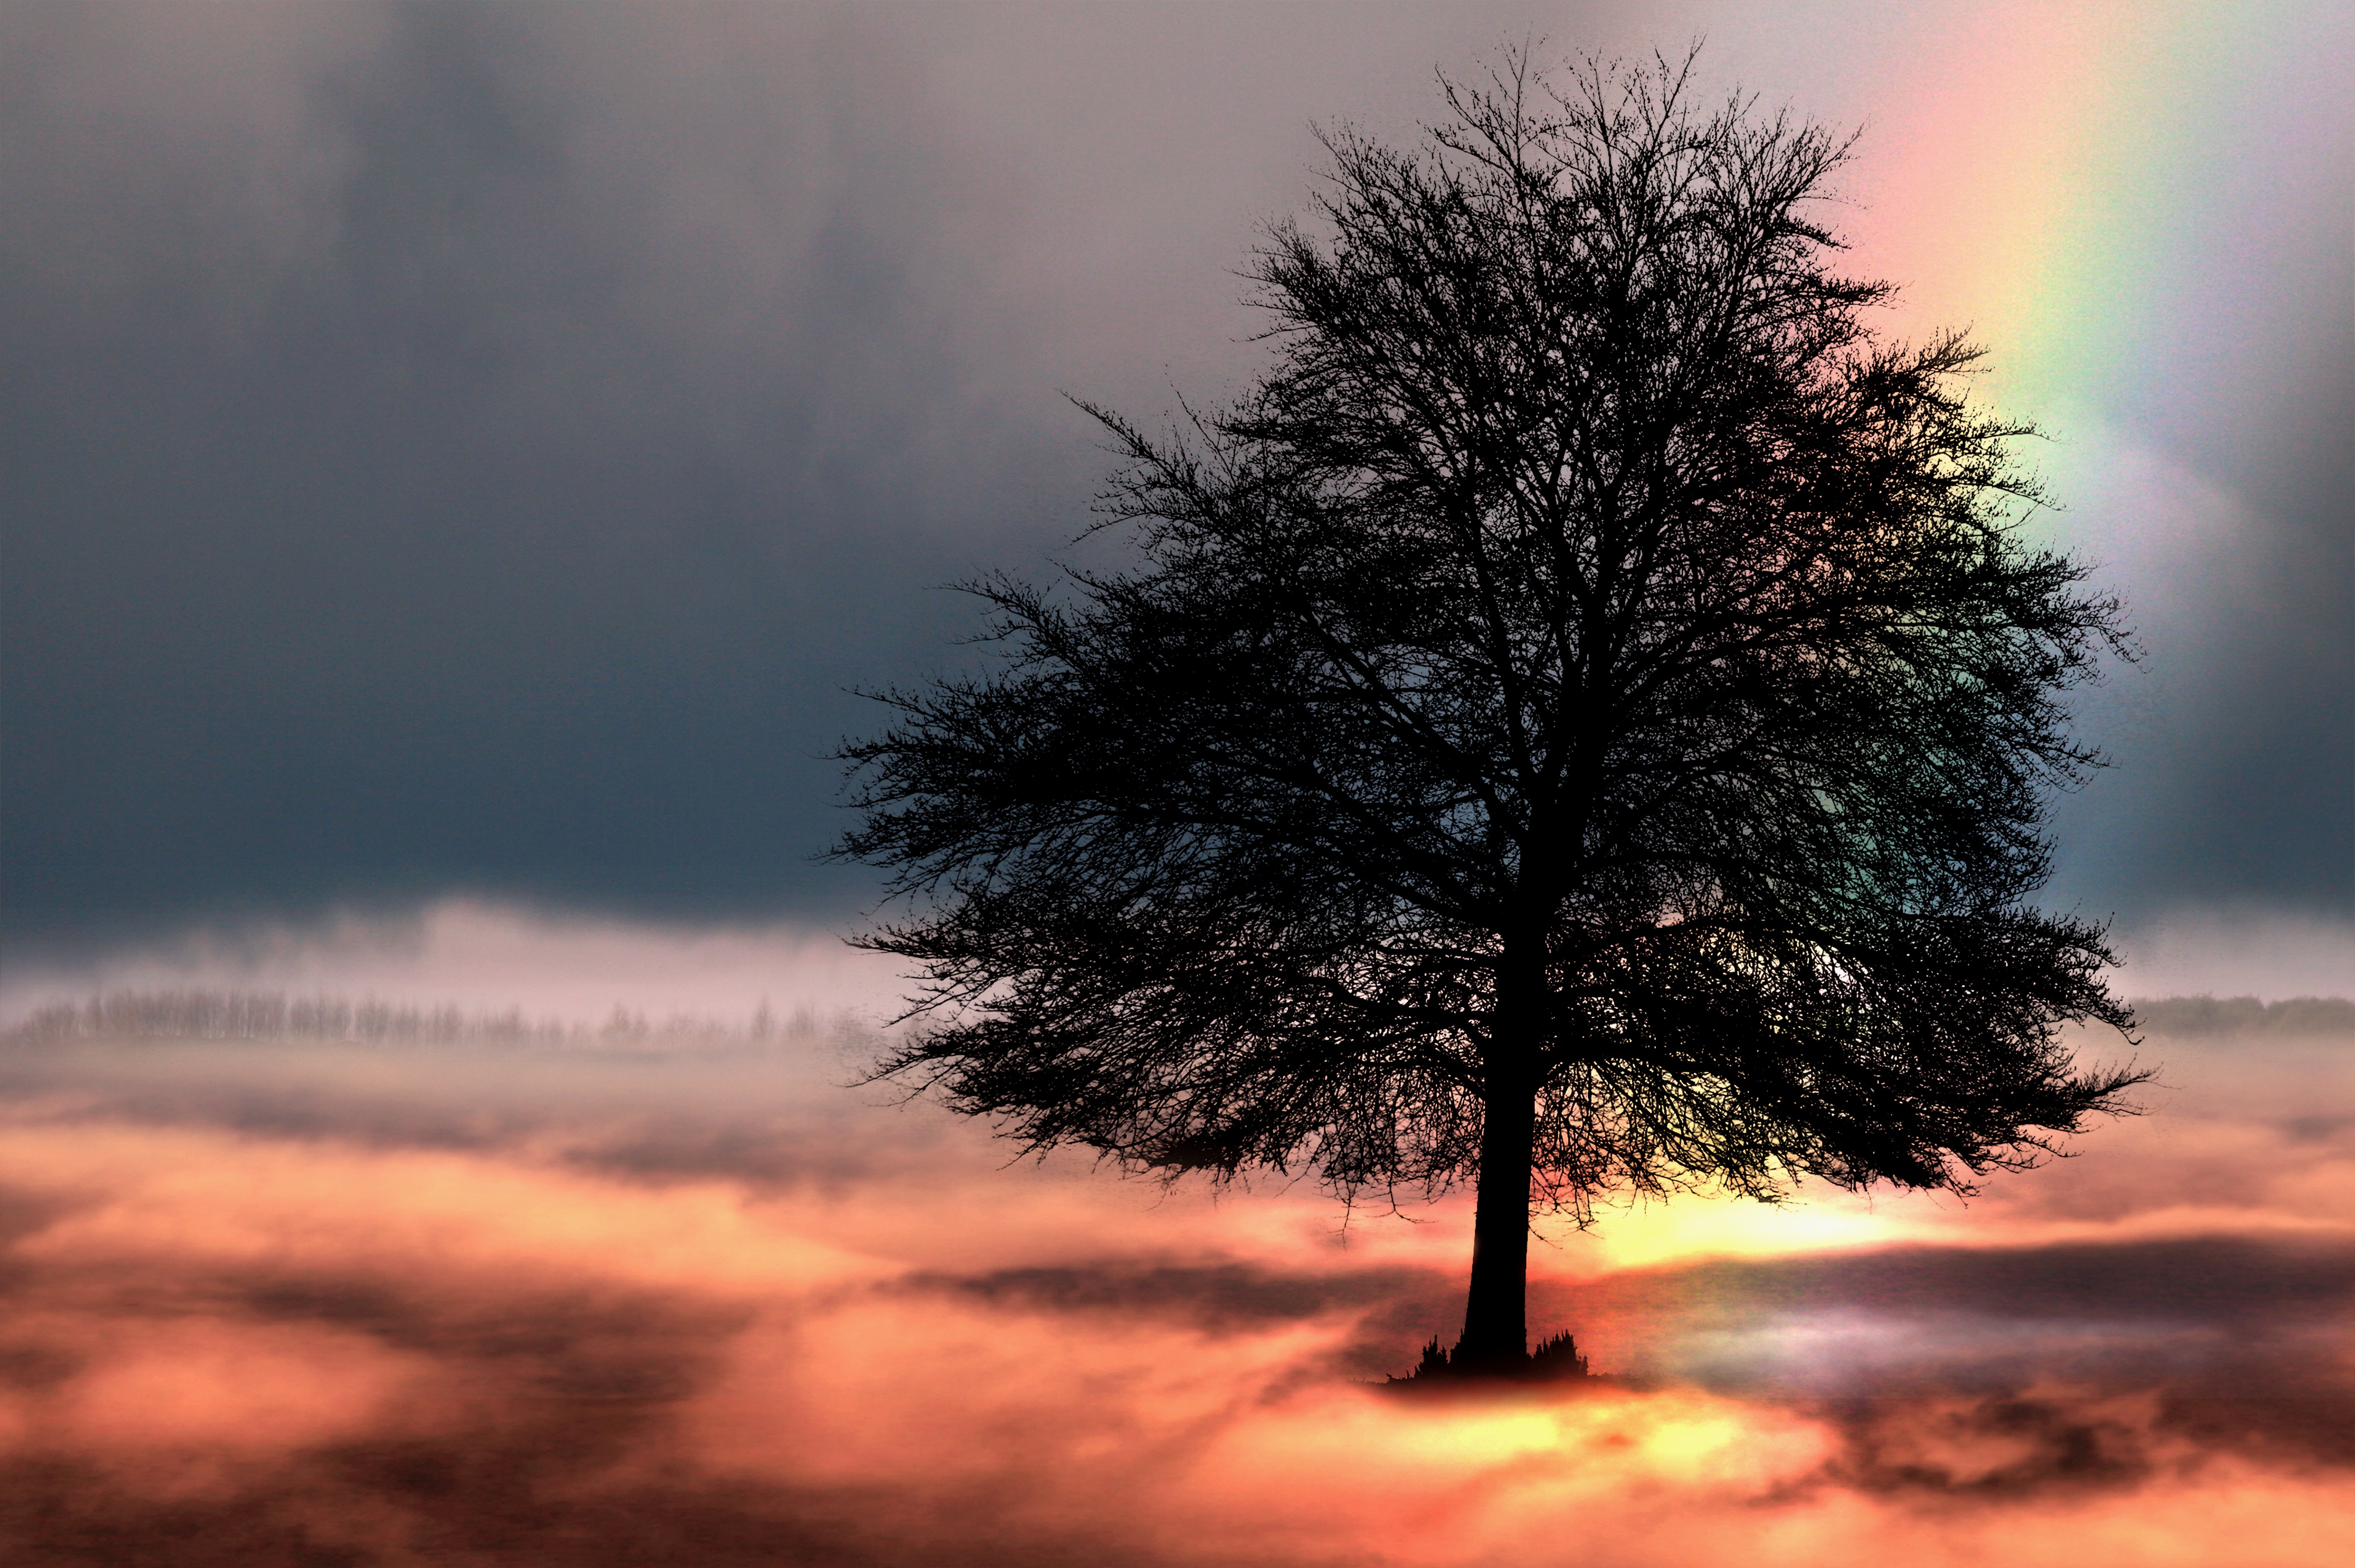
tree, nature, horizon, branch, cloud, plant, sky, sun, sunrise, sunset, mist, sunlight, morning, dawn, atmosphere, mystical, dusk, evening, reflection, weather, lonely, clouds, dream, rainbow, composing, fantasy, mood, fairy tales, meteorological phenomenon, atmospheric phenomenon, woody plant